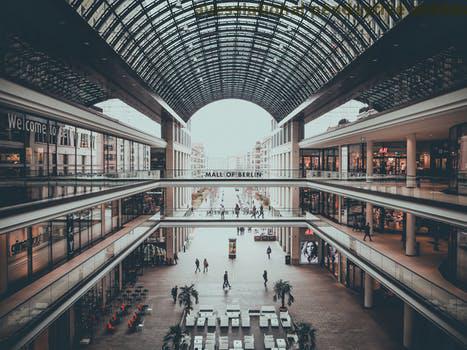
Label: Watermark